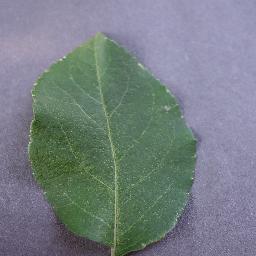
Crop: apple
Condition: healthy